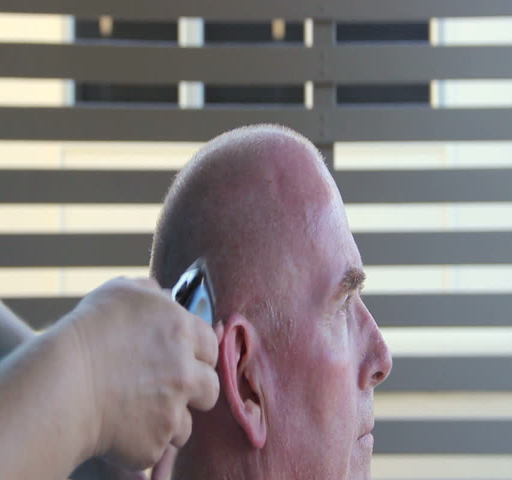
profile close up view of a middle aged elderly man getting a hair tim with a trimmer